Mixed acid fermentation

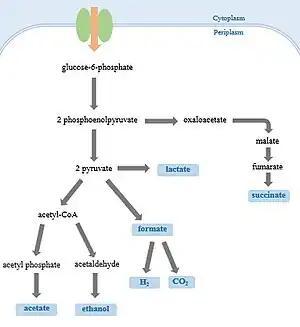
The mixed acid fermentation pathway in "E. coli". End products are highlighted in blue.

In biochemistry, mixed acid fermentation is the metabolic process by which a six-carbon sugar (e.g. glucose) is converted into a complex and variable mixture of acids. It is an anaerobic (non-oxygen-requiring) fermentation reaction that is common in bacteria. It is characteristic for members of the Enterobacteriaceae, a large family of Gram-negative bacteria that includes "E. coli".